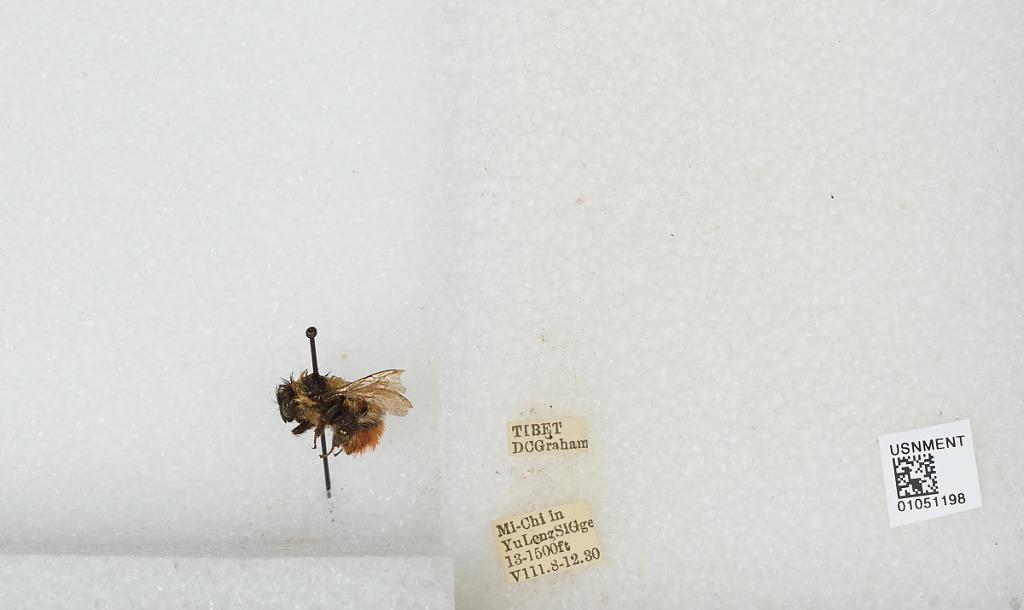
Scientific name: Bombus sp.
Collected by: D. Graham
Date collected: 1930-8-8
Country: China
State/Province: Tibet Autonomous Region
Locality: Mi-Chi in Yu Long Si Gge